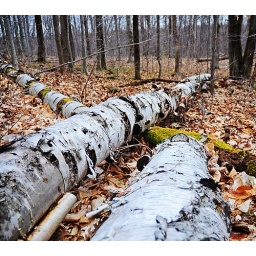
When a tree falls in the forest